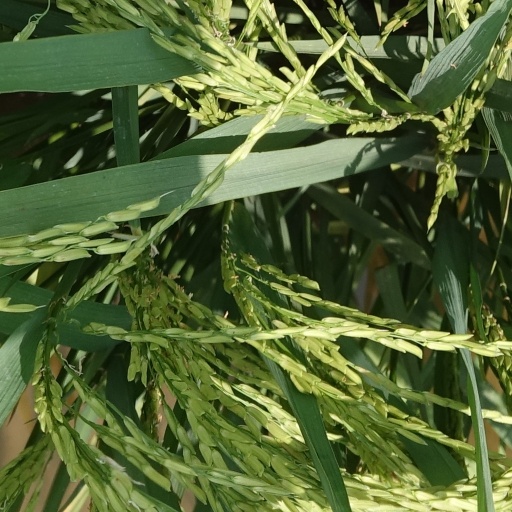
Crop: rice